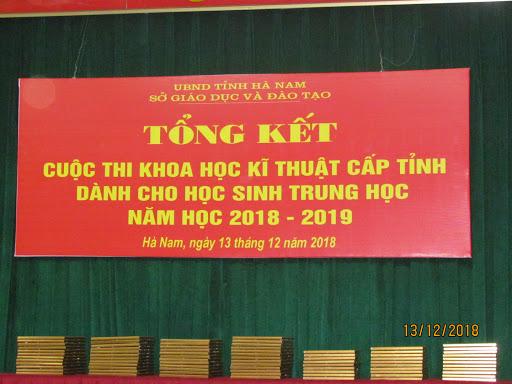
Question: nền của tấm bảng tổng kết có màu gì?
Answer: nền của tấm bảng tổng kết màu đỏ